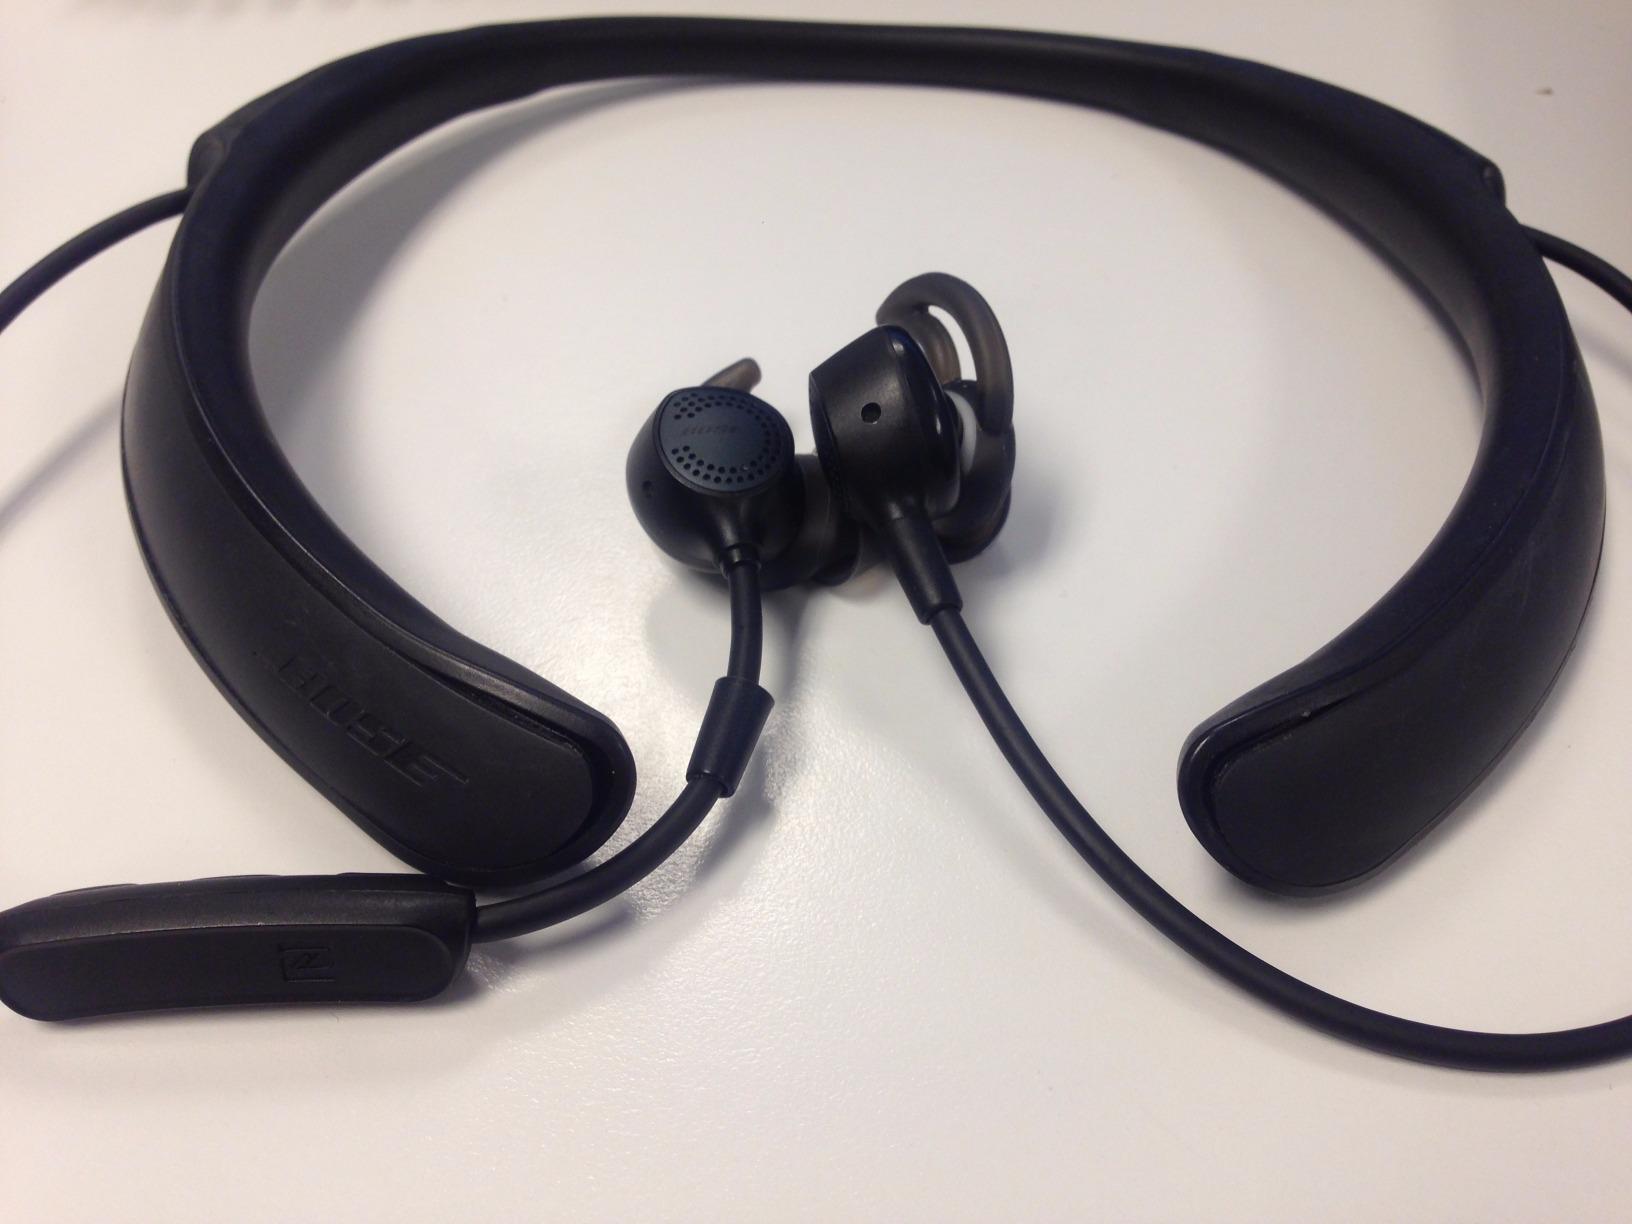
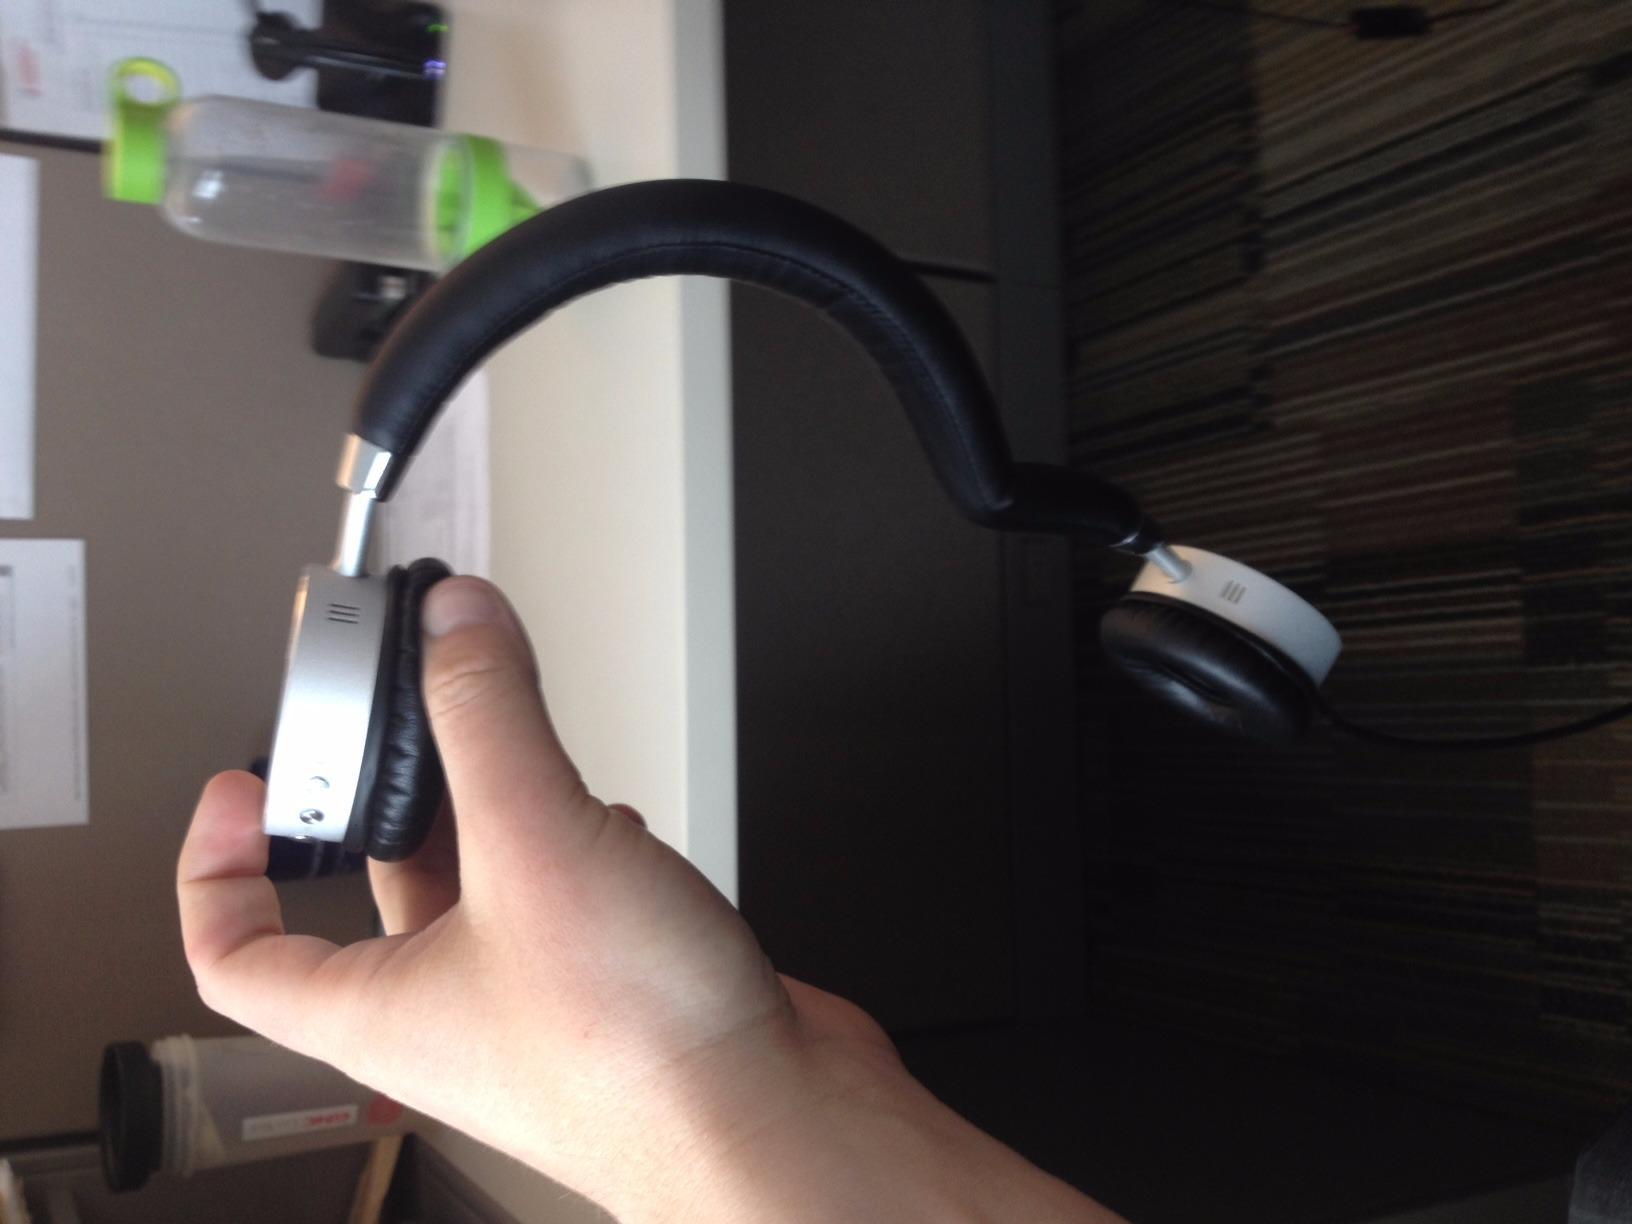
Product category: headphones
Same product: no